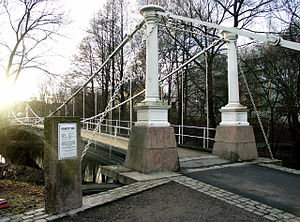
Åmotbrua
Åmodt bro
Åmotbrua er en gangbro over Akerselva i Grünerløkka i Oslo, Norge.